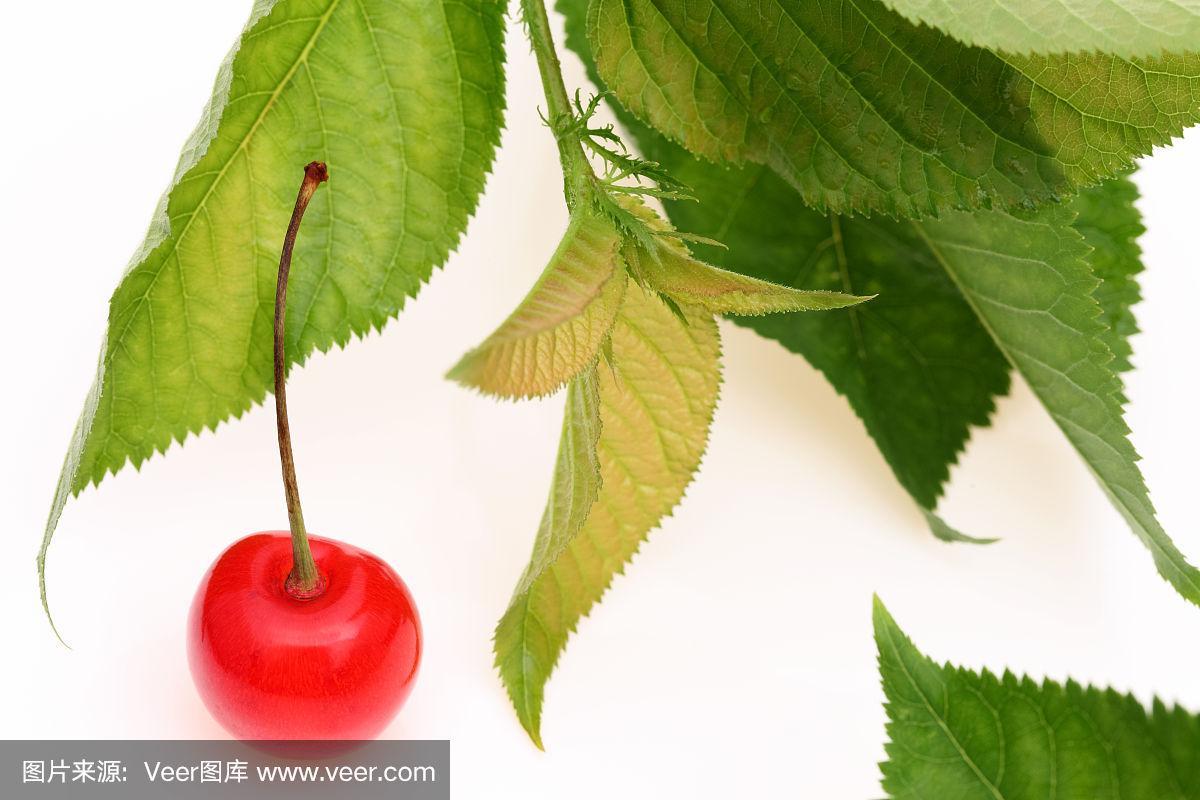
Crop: cherry
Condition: healthy